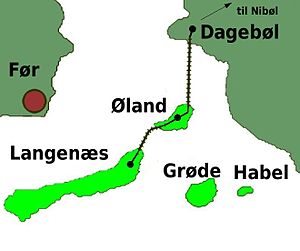
Halligbane Dagebøl-Langenæs
Jernbanestrækning til Langenæs
Halligbane Nibøl-Dagebøl- Langenæs
Halligbanen er betegnelsen for en cirka ni kilometer lang jernbanestrækning fra Dagebøl gennem vadehavet til halligen Langenæs i Nordfrisland/Sydslesvig.